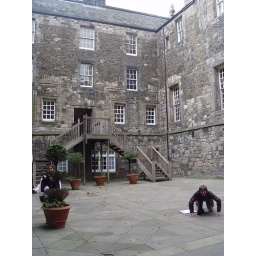
The lions den. April will be found by the lion soon. At Sterling Castle.